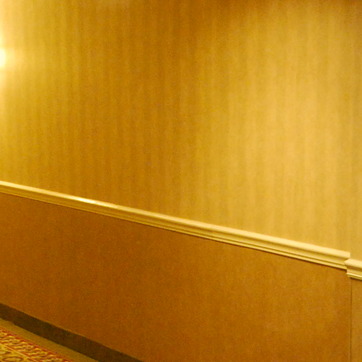
Material: wallpaper